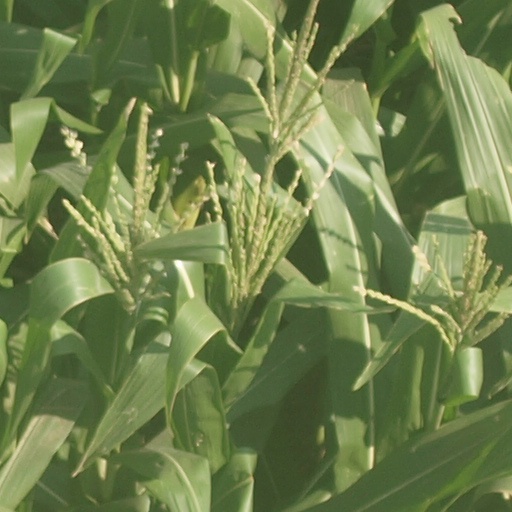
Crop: maize; corn